General der Nachrichtenaufklärung

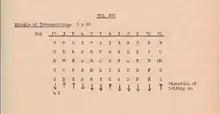
4-Letter Transposition cipher table. Fig XVI

Two forms of four-letter codes first appeared in practice traffic between Army Groups and Armies and Independent Corps of the 1st Ukrainian Front in November 1944: